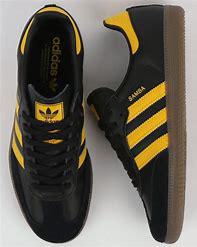
Brand: Adidas
Model: Samba